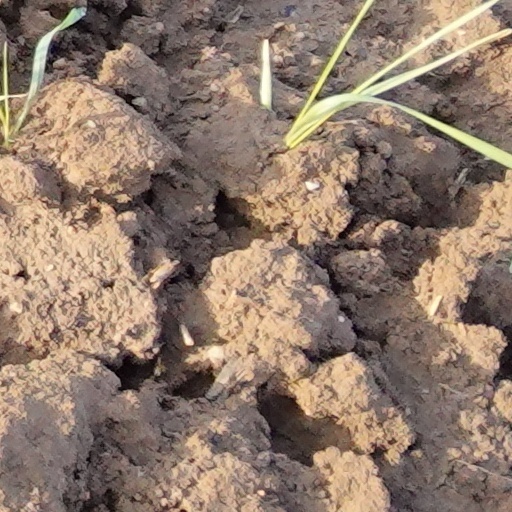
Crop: wheat